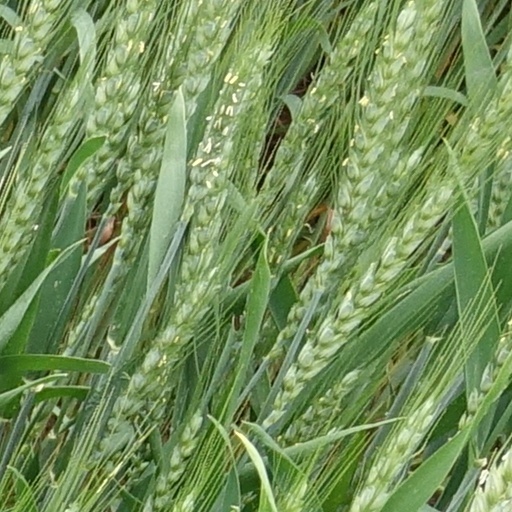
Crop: wheat